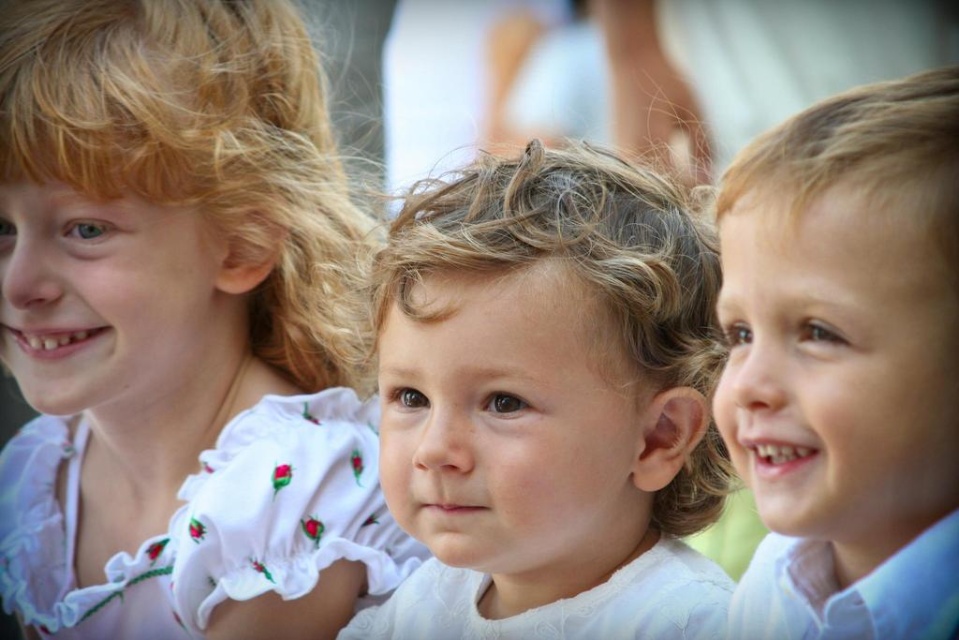
Question: Considering the relative positions of curly blonde hair at center and white embroidered dress at center in the image provided, where is curly blonde hair at center located with respect to white embroidered dress at center? (A) below (B) above
Answer: B